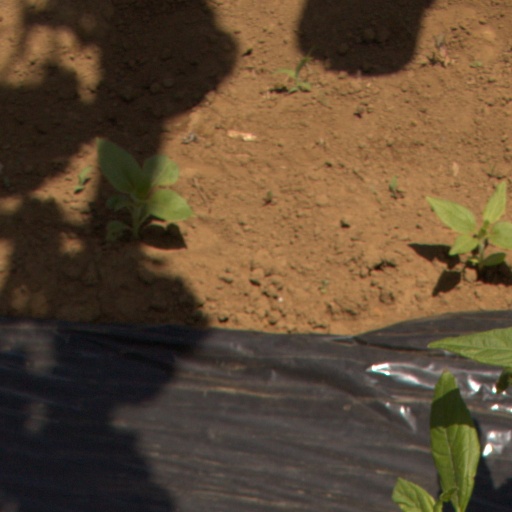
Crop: Jerusalem artichoke